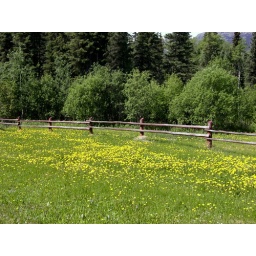
Picturesque pasture, fence and forest in Northern BC